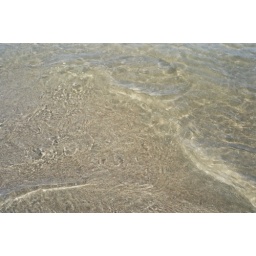
water above the sand